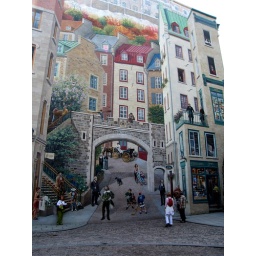
Another painted mural depicting a 17th century street scene adorns a side of a building in Old Quebec.